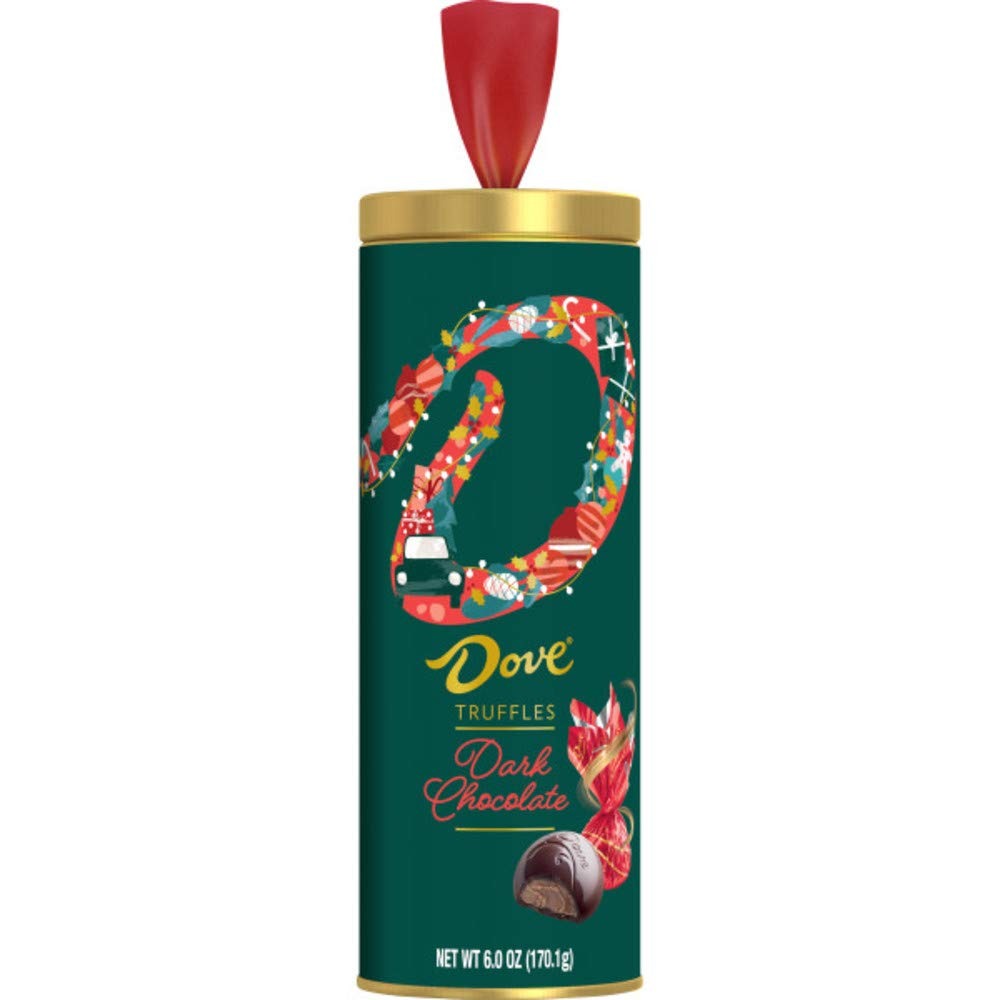
Item Name: DOVE TRUFFLES Christmas Dark Chocolate Candy Holiday Gift Tin, 6 Ounce
Bullet Point 1: Contains one (1) 6-ounce Holiday Gift Tin of DOVE Dark Chocolate Truffles
Bullet Point 2: Made with the finest quality silky smooth dark chocolate perfect as a stocking stuffer or Christmas gift
Bullet Point 3: Gift holiday magic with festive tins full of individually wrapped DOVE Dark Chocolate Truffles that can be added to your favorite holiday baking recipe
Bullet Point 4: Celebrate the holidays with silky smooth Christmas dark chocolate truffles candy by mixing them into your hot chocolate or with a fresh candy cane
Bullet Point 5: Festive Christmas chocolate candy stocking stuffers are made for all the special people in your life, including you!
Value: 36.0
Unit: Ounce

Price: 34.955